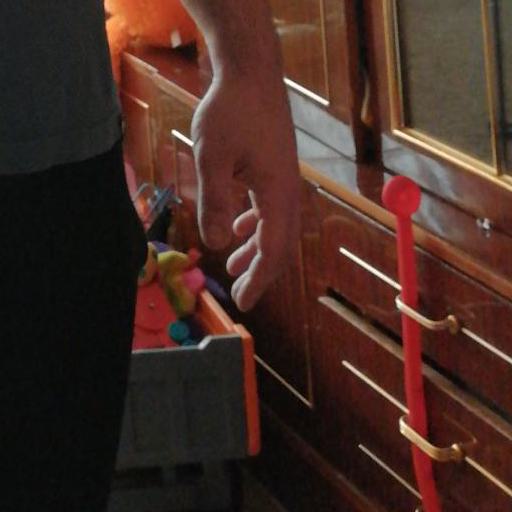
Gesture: no_gesture